Austrheim Church

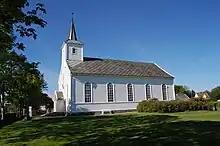
View of the church

Austrheim Church is a parish church of the Church of Norway in Austrheim Municipality in Vestland county, Norway. It is located in the village of Austrheim on the island of Fosnøyna. It is the church for the Austrheim parish which is part of the Nordhordland prosti (deanery) in the Diocese of Bjørgvin. The white, wooden church was built in a long church design in 1865 using plans drawn up by the architect Askild Åse. The church seats about 355 people.